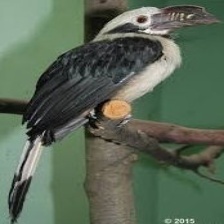
Species: VISAYAN HORNBILL
Scientific name: PENELOPIDES PANINI
ImageNet parent category: hornbill